Battle of Caporetto order of battle

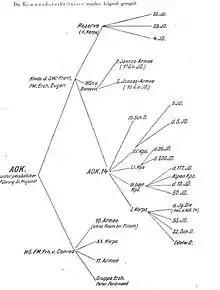
Chain of command of the German - Austro-Hungarian Army

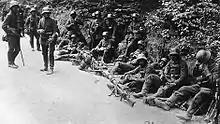
German assault troops at Caporetto

German 14th Army (General der Infanterie Otto von Below)